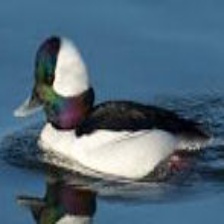
Species: BUFFLEHEAD
Scientific name: BUCEPHALA ALBEOLA
ImageNet parent category: drake